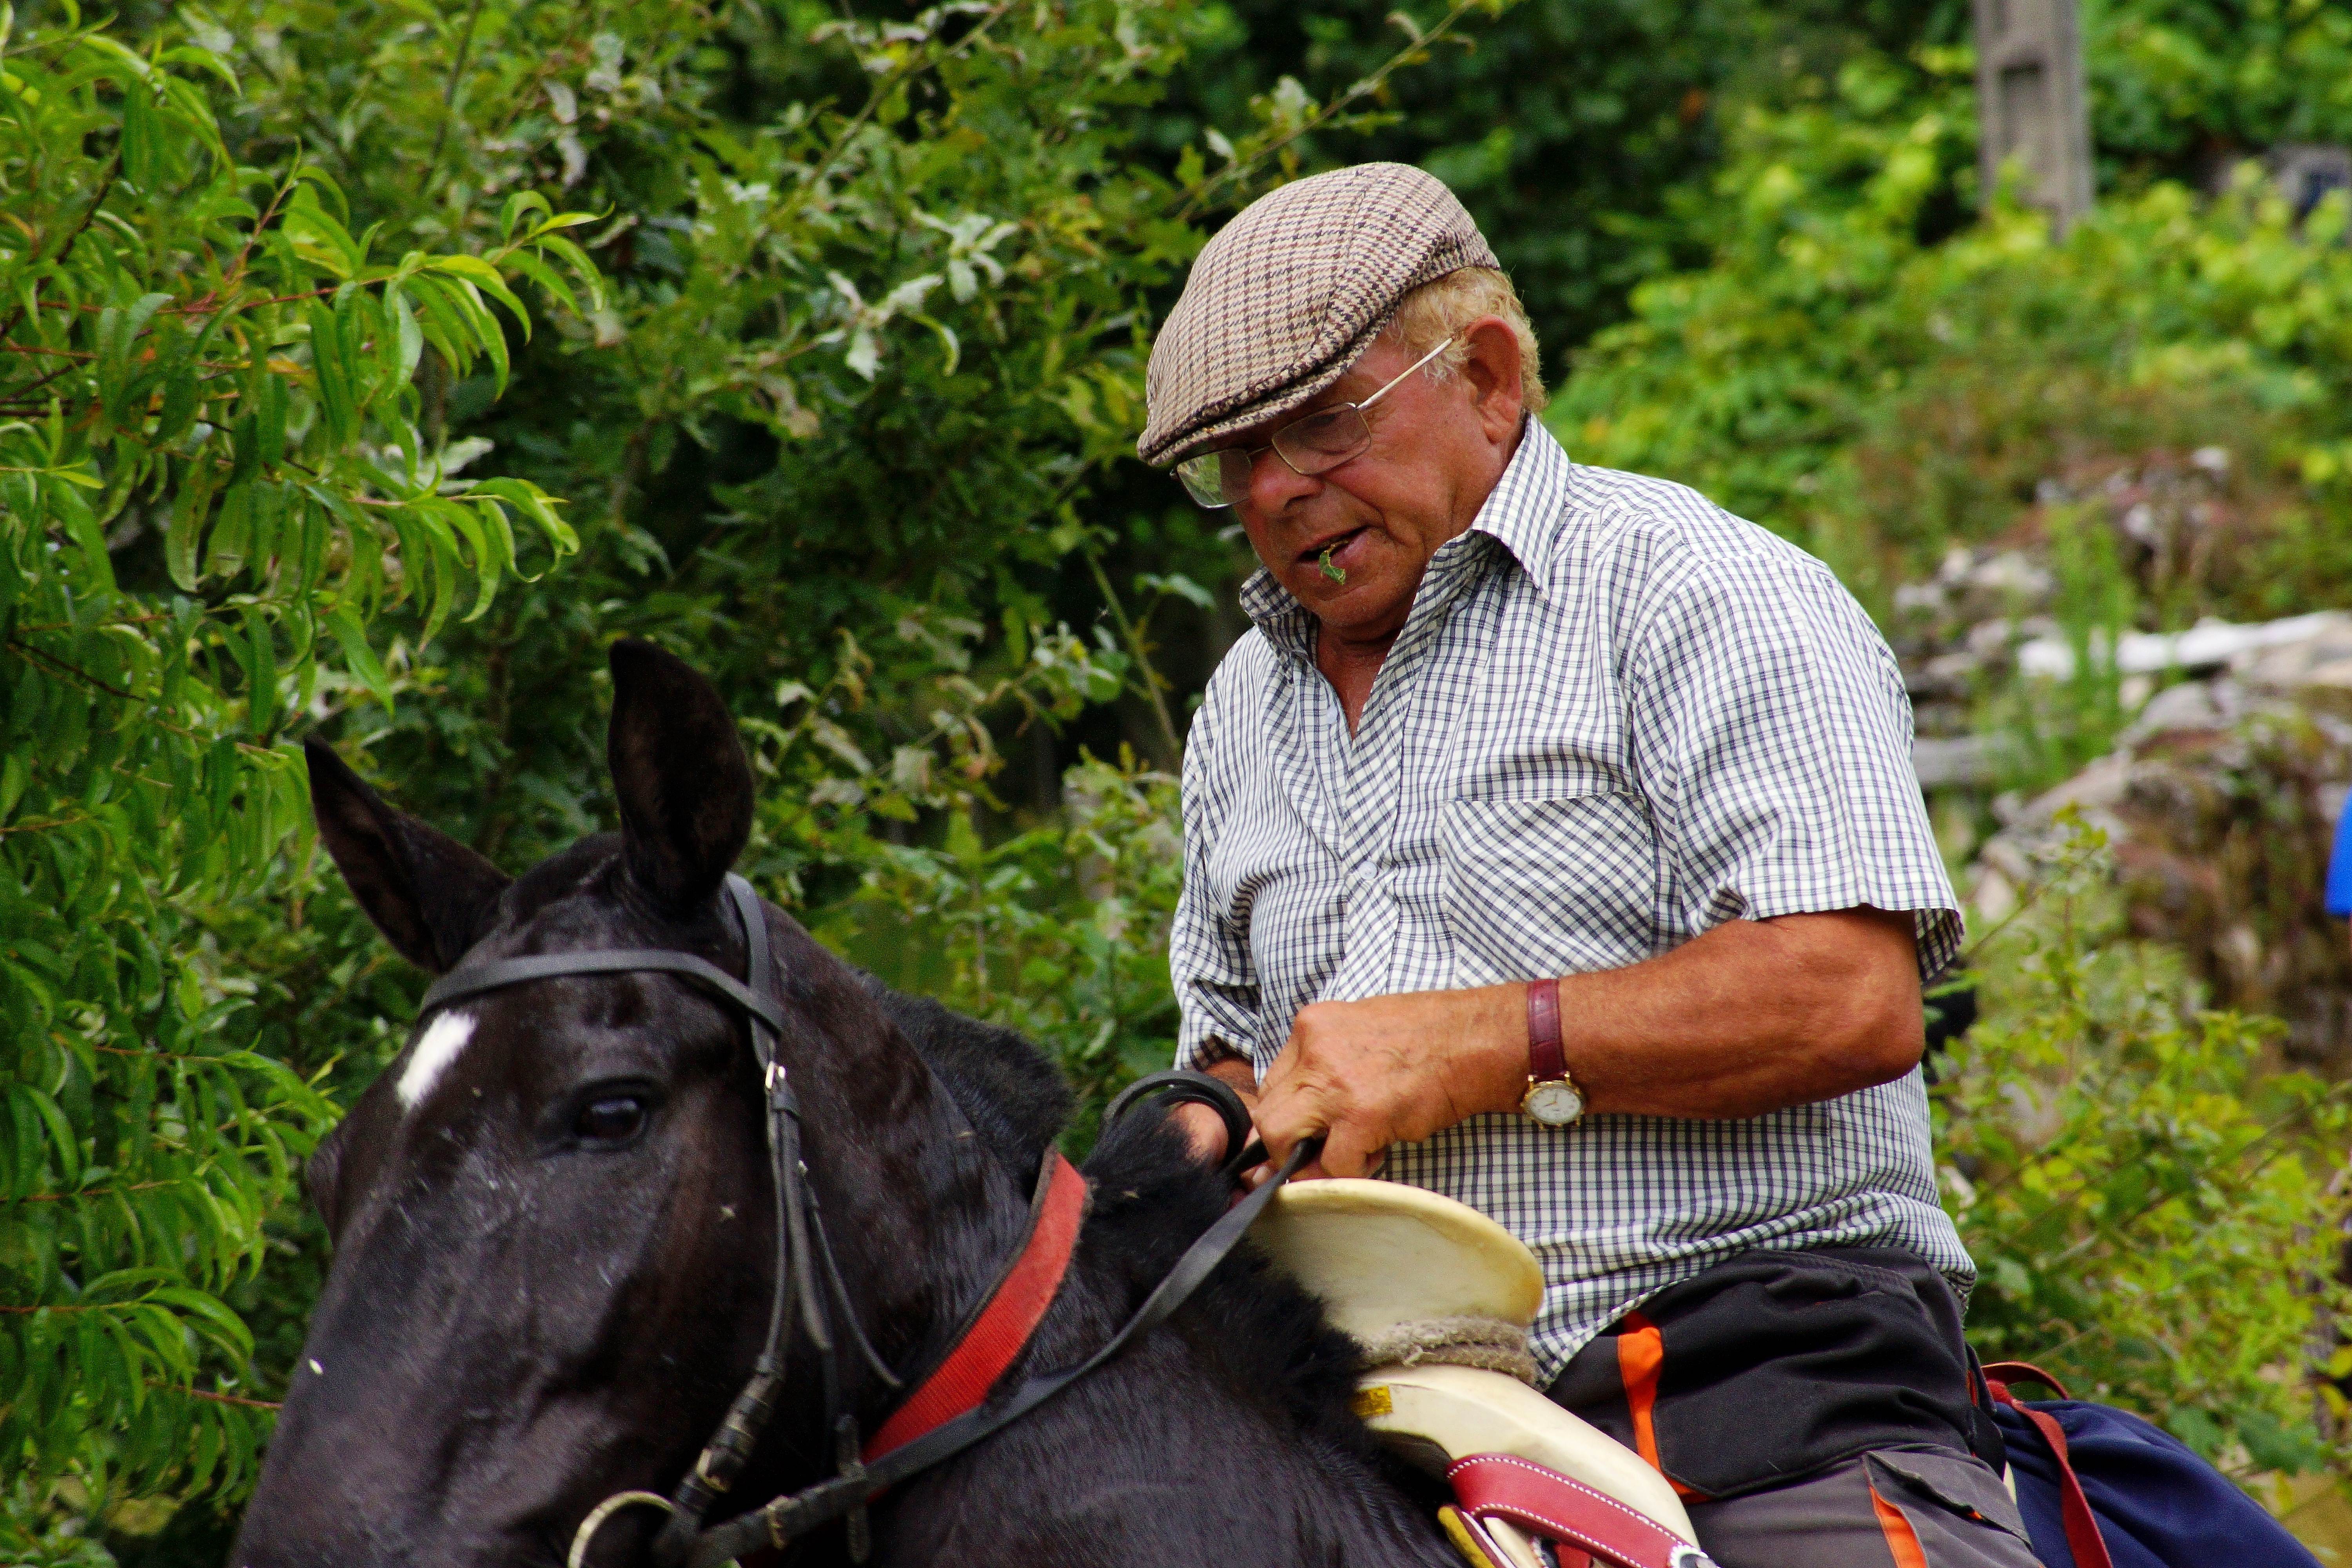
landscape, photo, horse, spain, espaa, galicia, pontevedra, jockey, paisajes, caballos, a77, g, ggl1, gaby1, xovesphoto, gabrielcorua, xelodegalicia, sonya77v, sonyslta77v, tamrom55200, equestrianism, pack animal, trail riding, horse like mammal, animal sports, equestrian sport